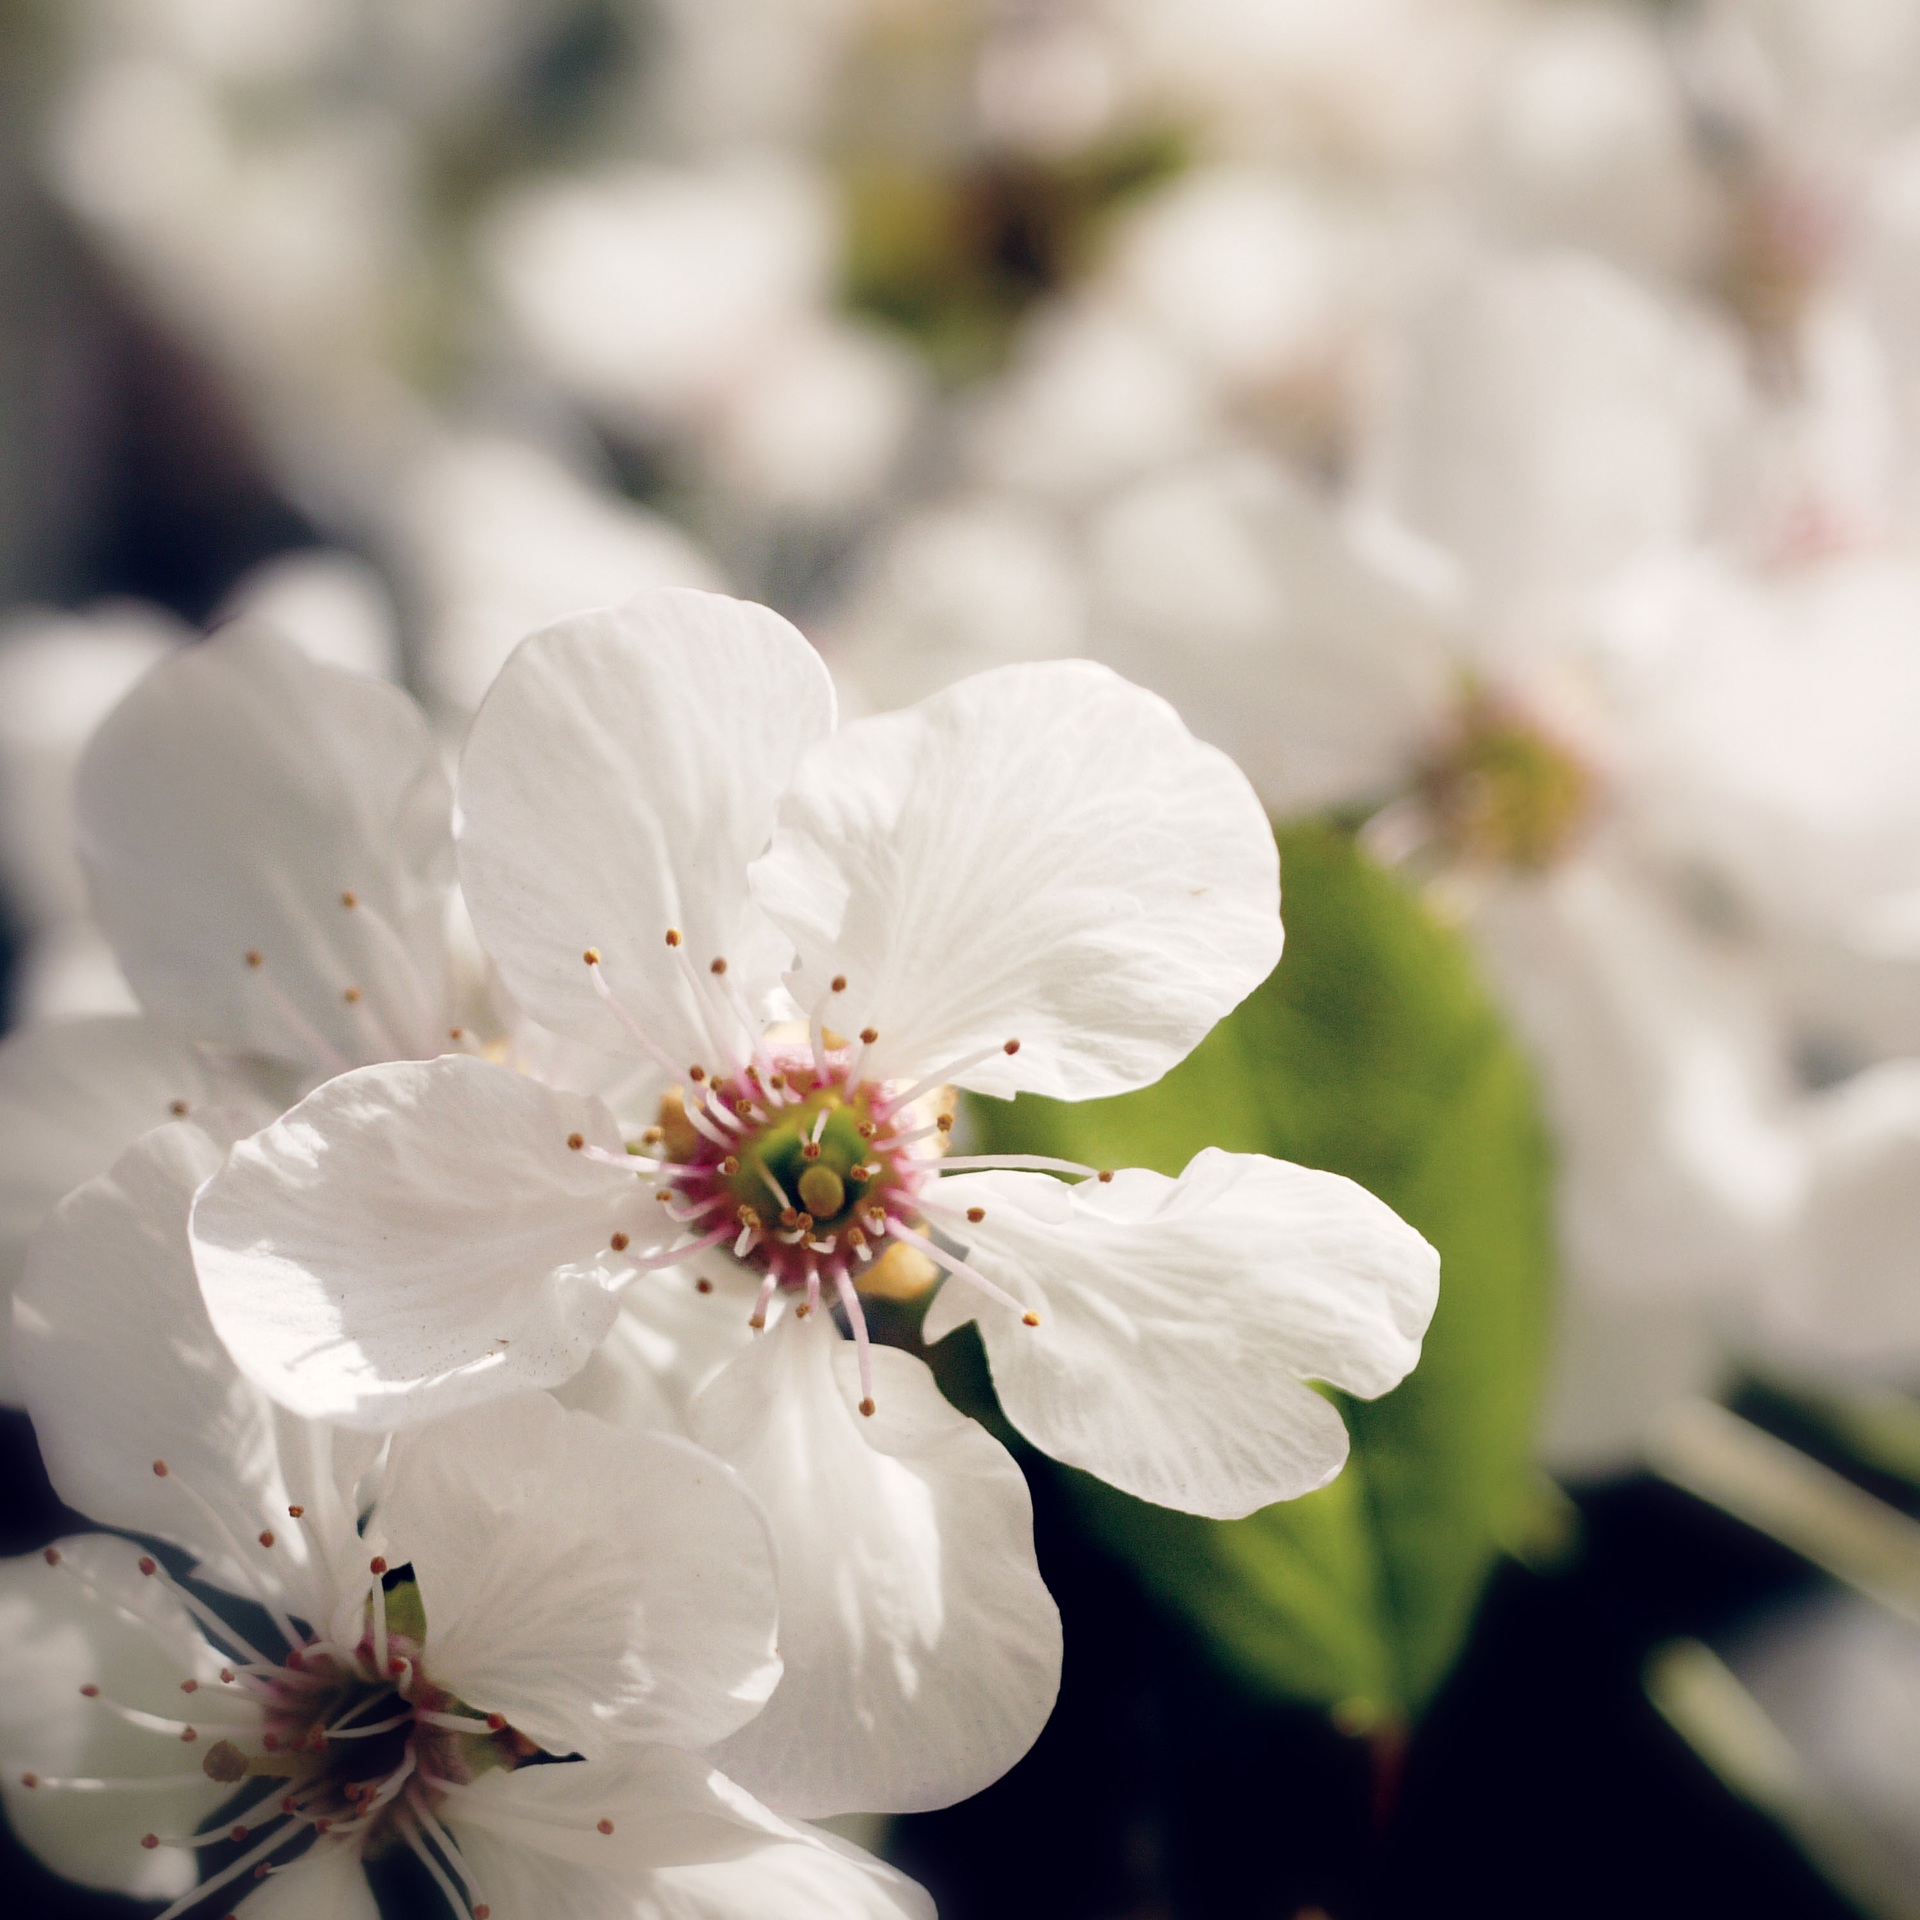
tree, nature, branch, blossom, plant, white, flower, petal, spring, botany, flora, cherry blossom, flowers, close up, shrub, macro photography, handsomely, flowering plant, land plant